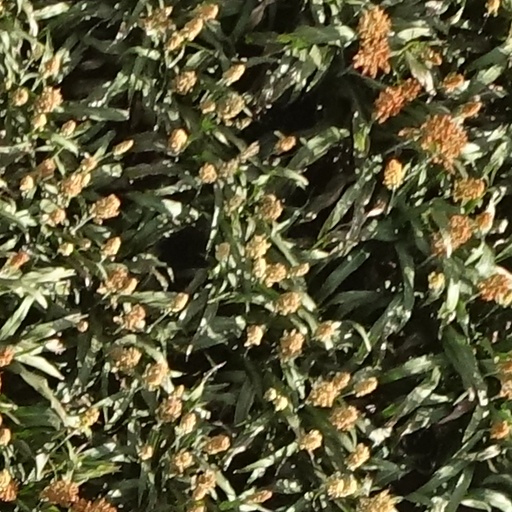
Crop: sorghum